Haidar Abashidze

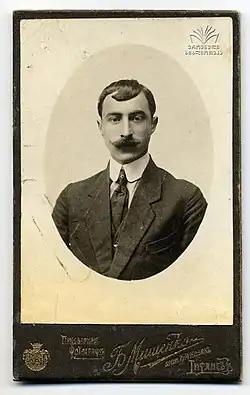
Haidar Abashidze in 1916

Haidar Abashidze (15 August 1893 – 3 January 1966) was a Georgian politician, journalist, and educator from the Muslim community of Adjara.